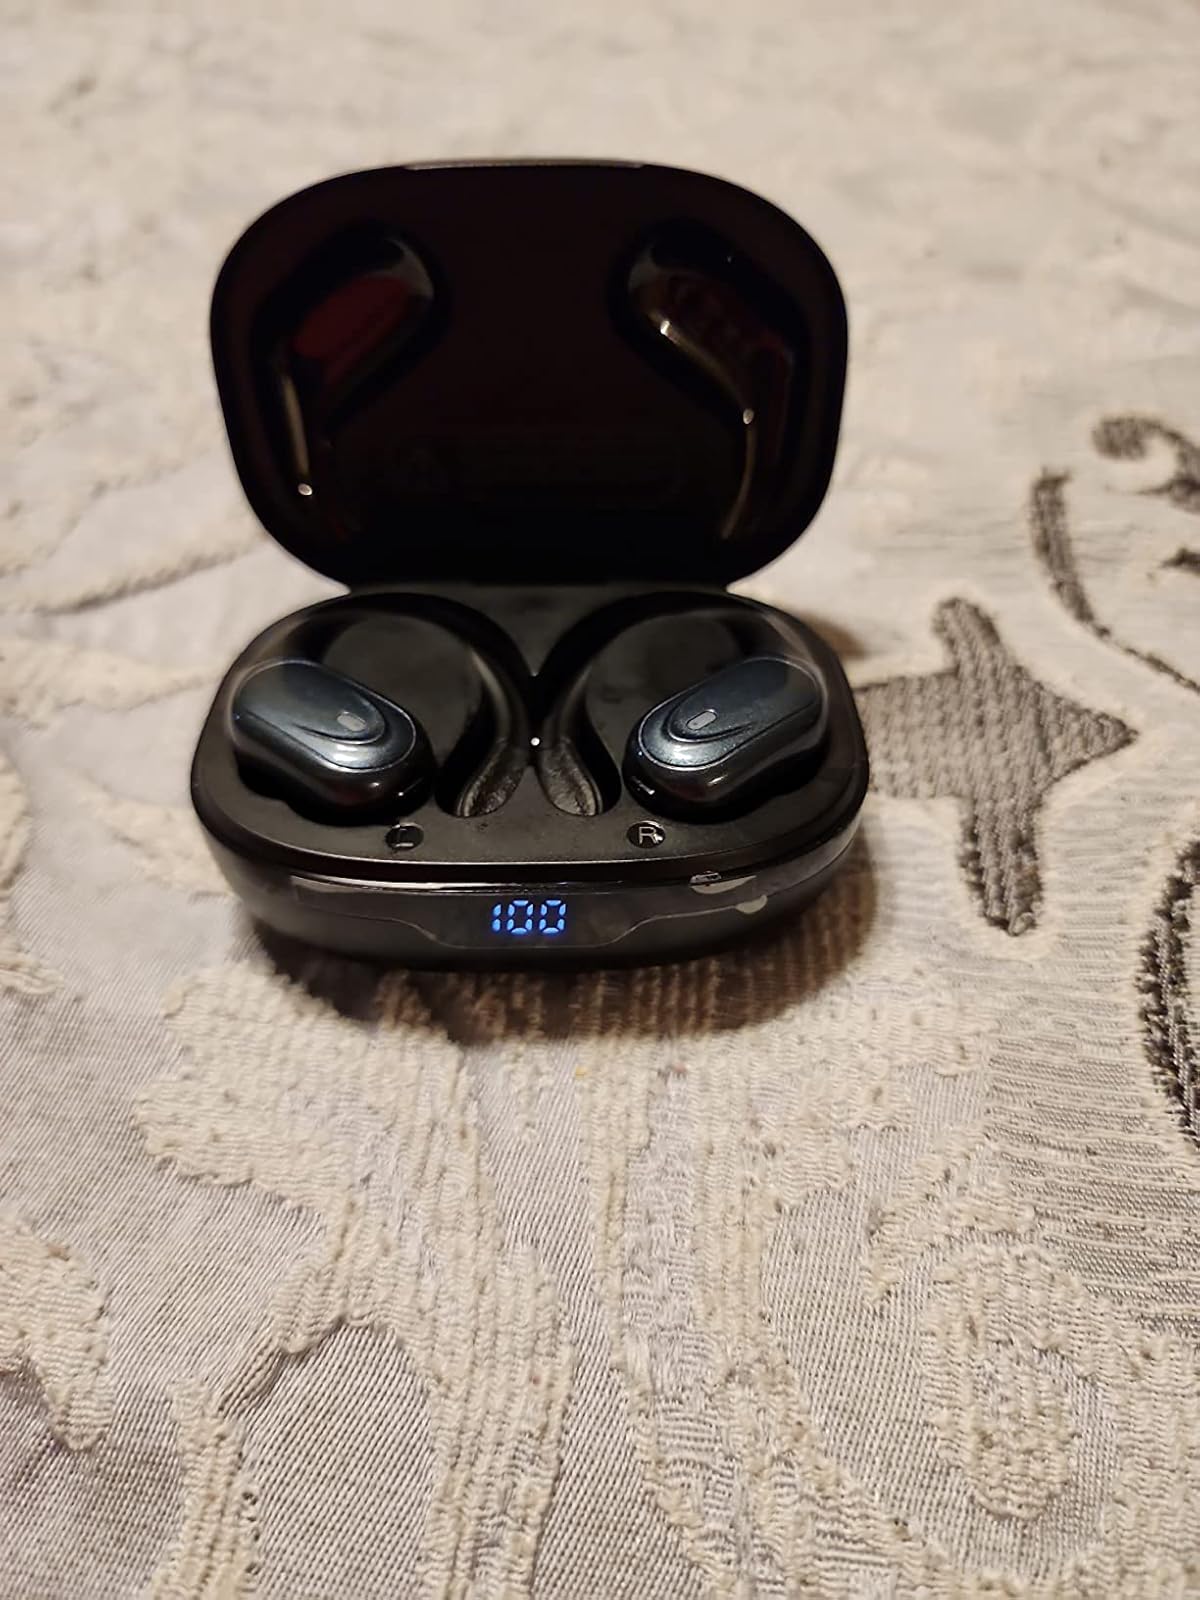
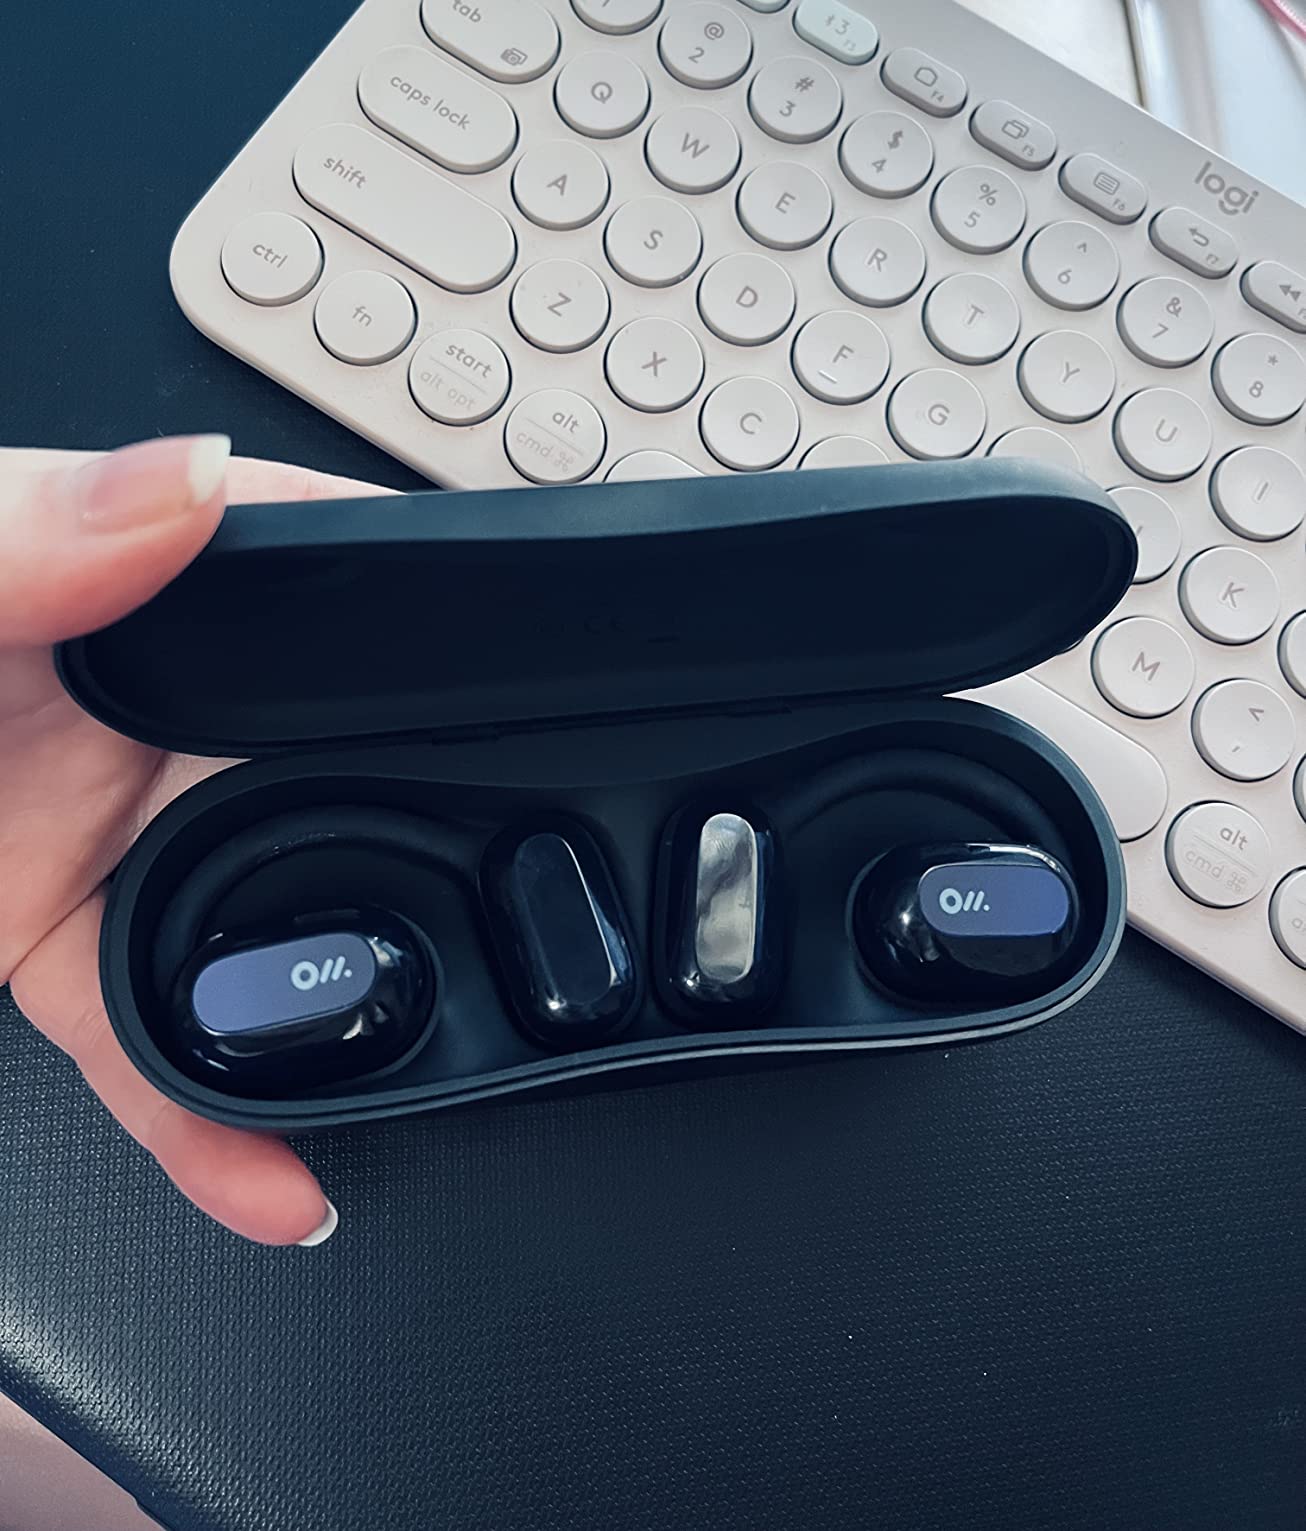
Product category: earbuds
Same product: no